American Woman (novel)

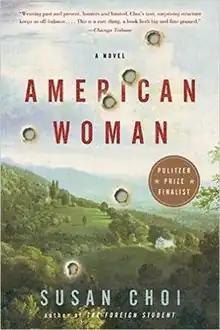
American Woman

American Woman is a 2003 novel written by Susan Choi, based on the 1974 kidnapping of Patty Hearst by the Symbionese Liberation Army and following events with activists.